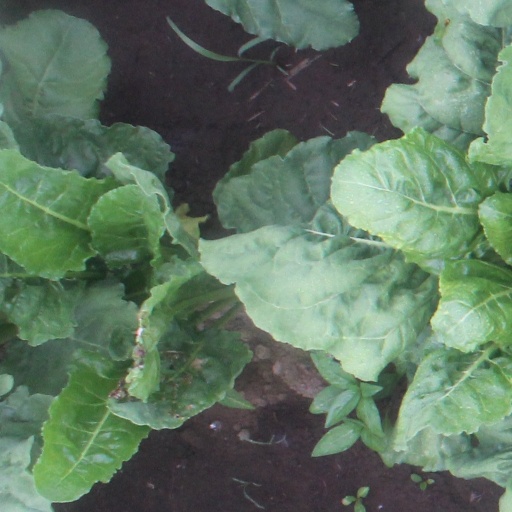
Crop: sugar beet